Gude Cause 1909 and 2009

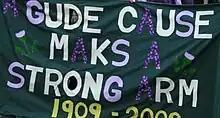
Gude Cause Banner

In April 2007, the Edinburgh Peace & Justice Centre organised a procession along Princes Street in Edinburgh, to raise the profile of women's concerns, to encourage women to re-engage with the political process, and at the most basic level, to make women think about using their vote.